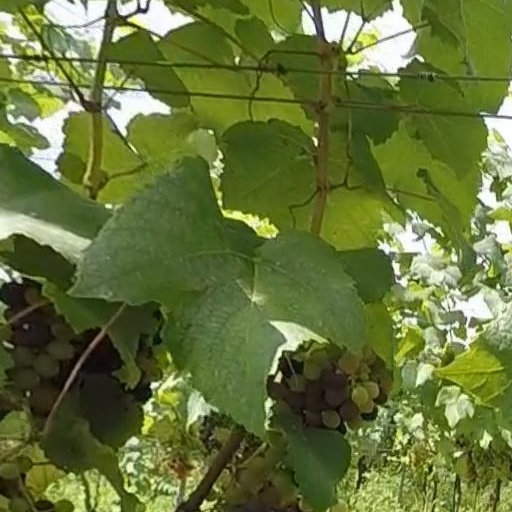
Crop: grape